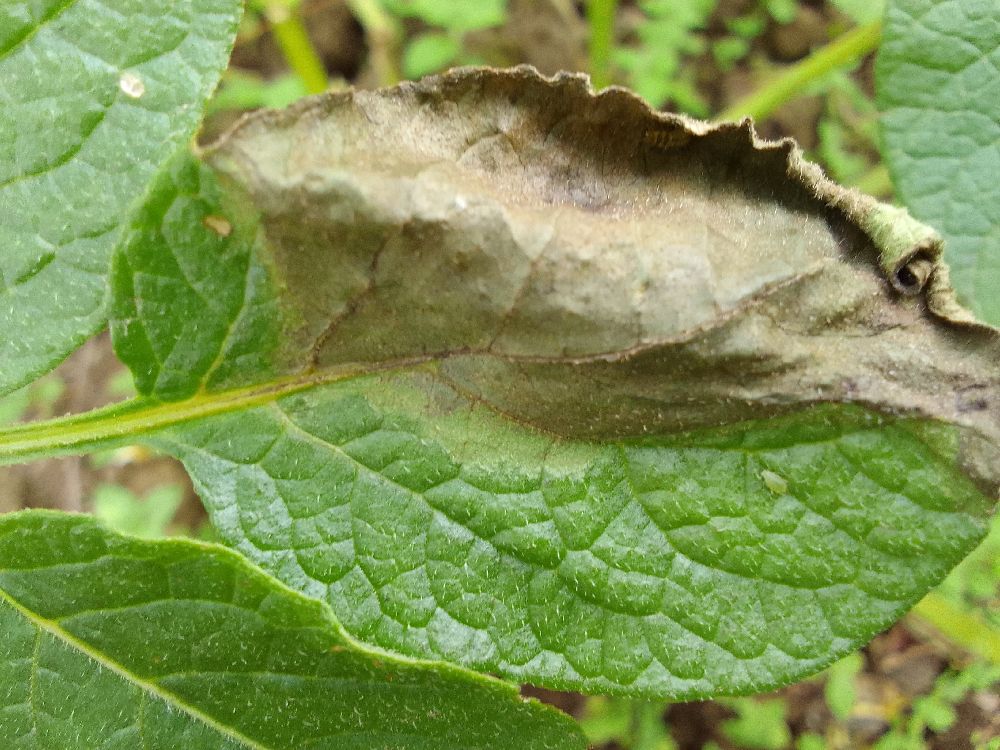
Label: Late blight